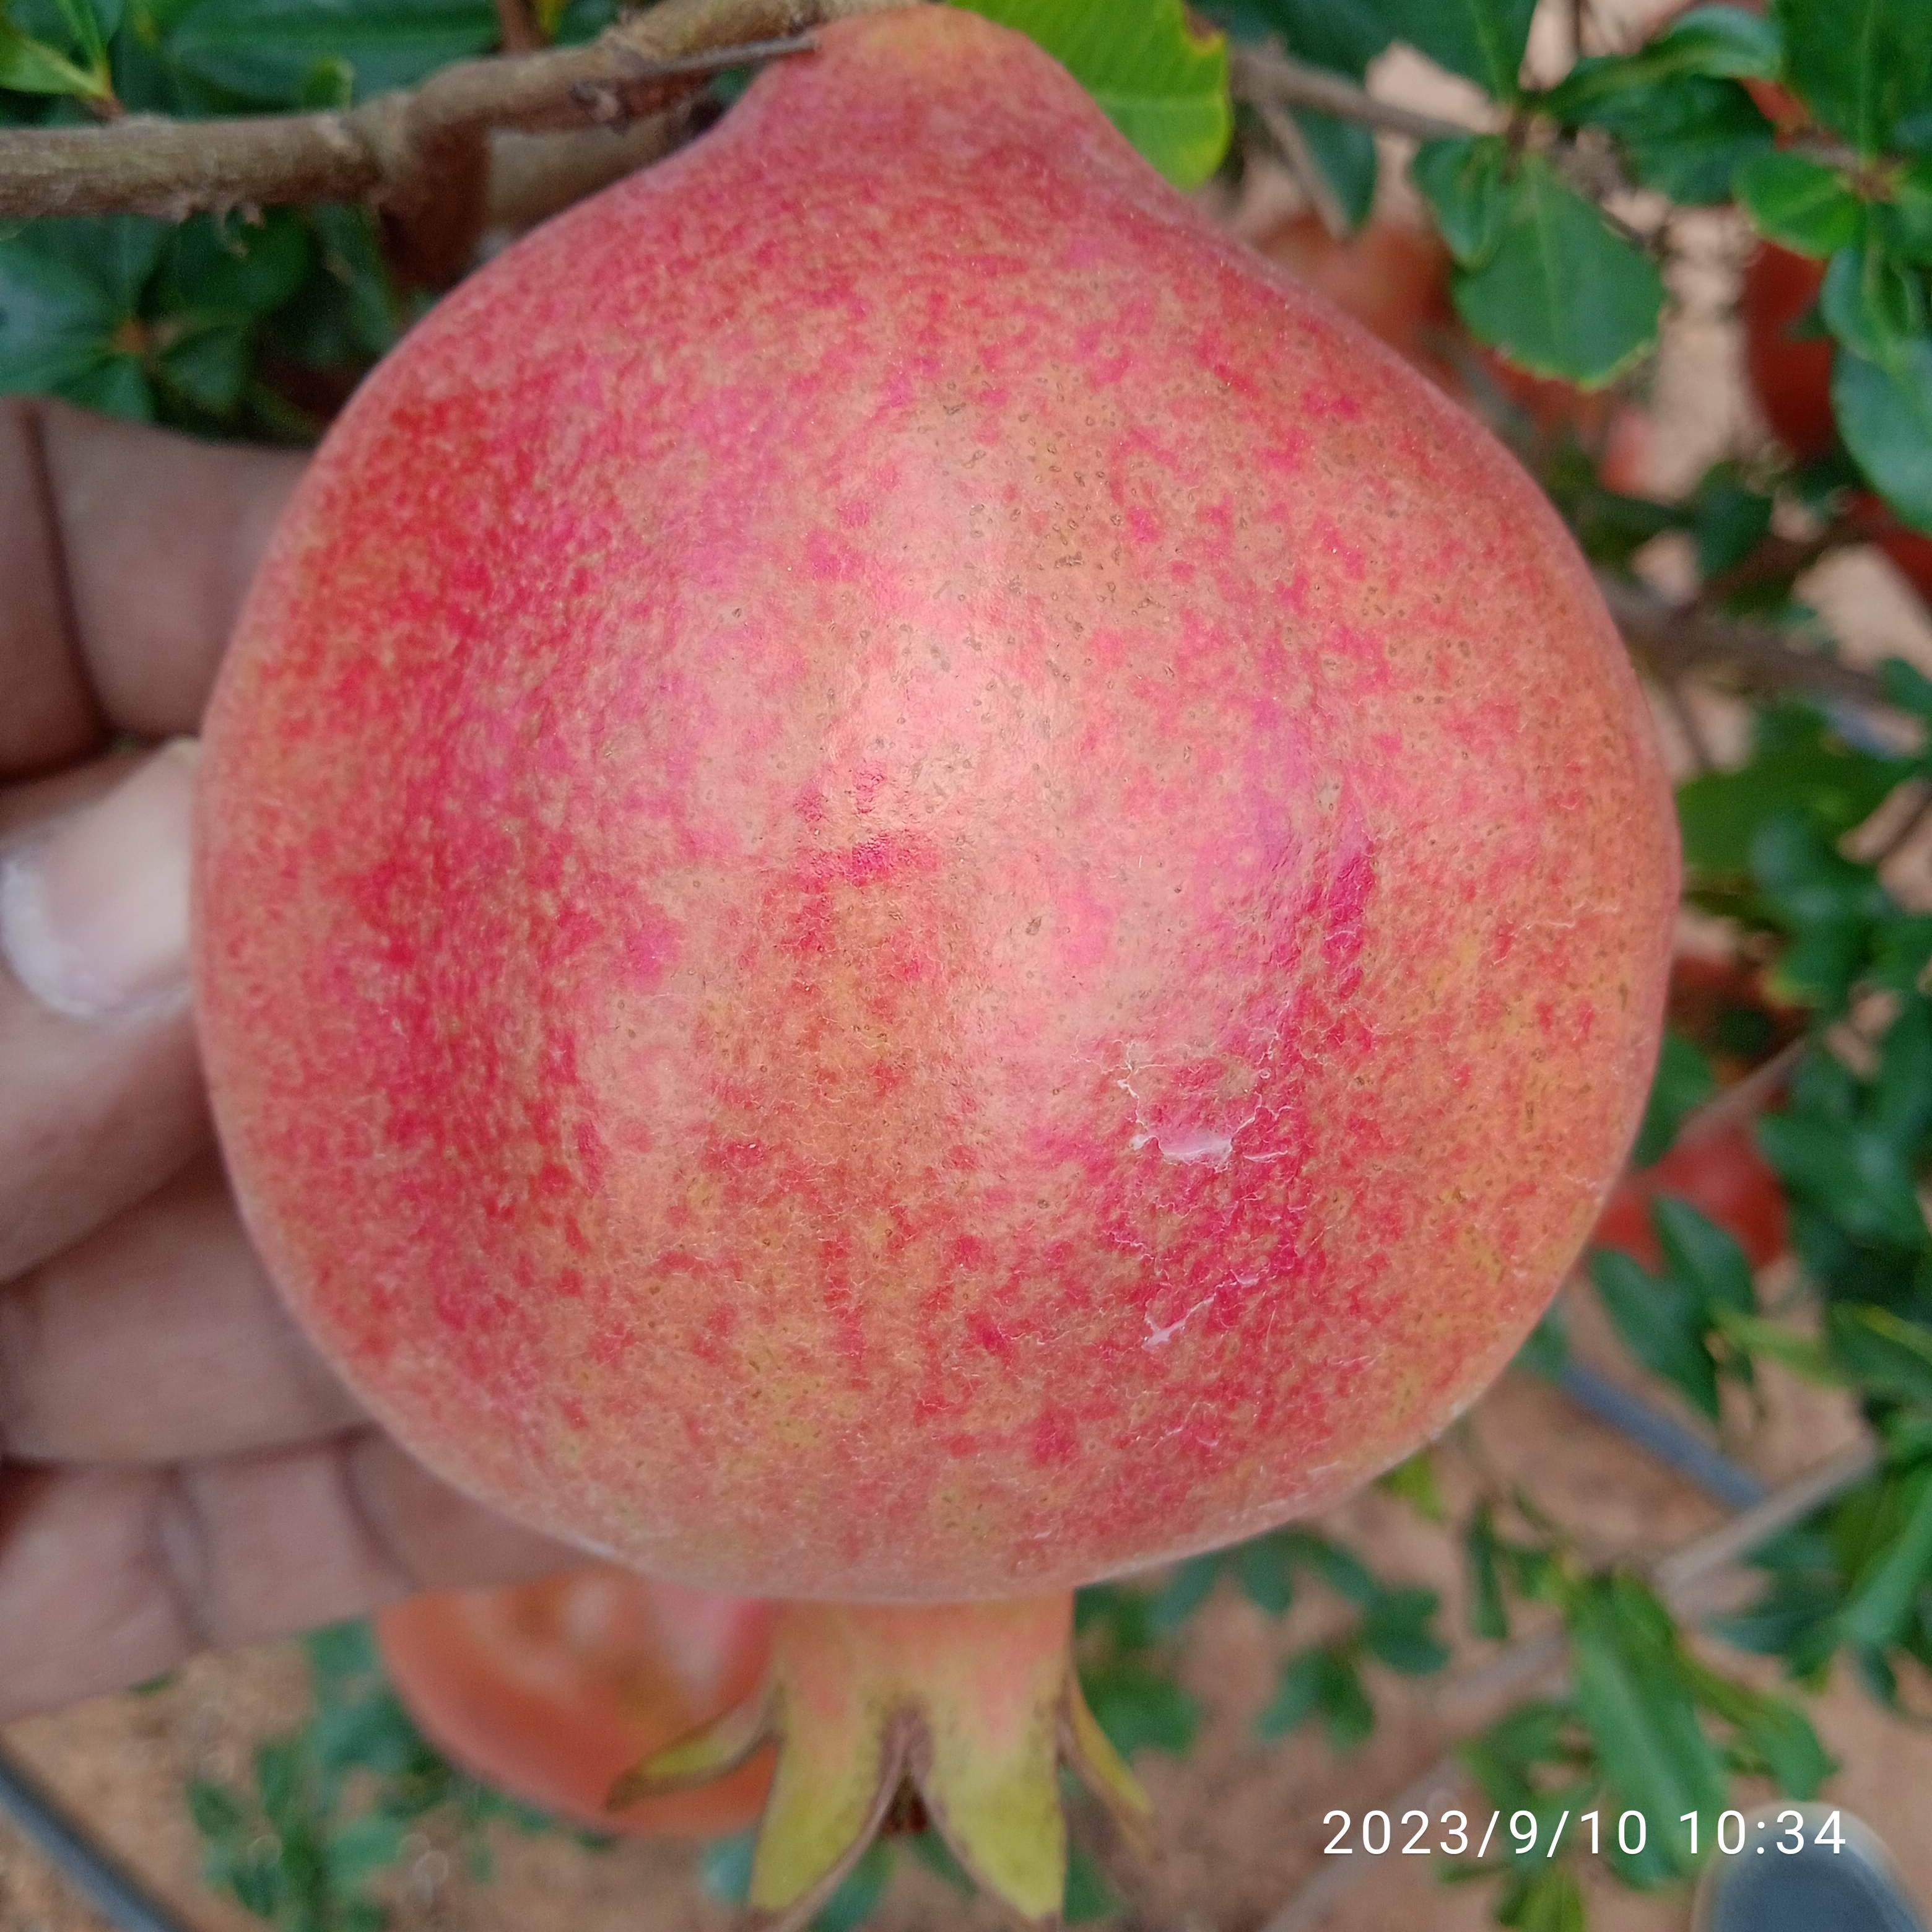
Label: Healthy